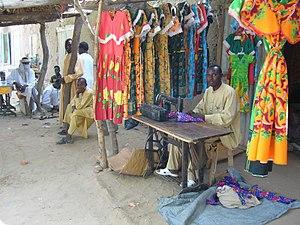
Le Tchad, en forme longue la république du Tchad, est un pays d'Afrique centrale sans accès à la mer, frontalier de la Libye au nord, du Niger à l'ouest, du Nigeria à l'ouest-sud-ouest, du Cameroun au sud-sud-ouest, de la République centrafricaine au sud et du Soudan à l'est. Sa capitale est N'Djaména. Géographiquement et culturellement, le Tchad constitue un point de passage entre l'Afrique du Nord et l'Afrique subsaharienne. D'une superficie de 1 284 000 km², c'est le cinquième pays le plus vaste d'Afrique.